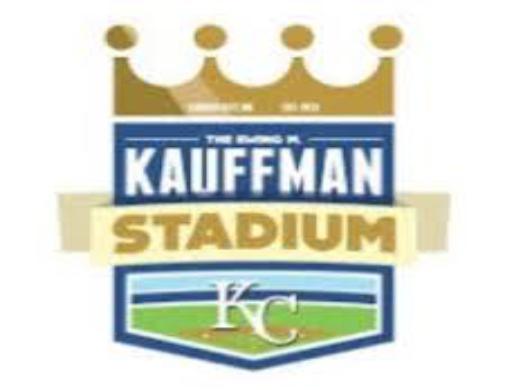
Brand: Kauffman
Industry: Others